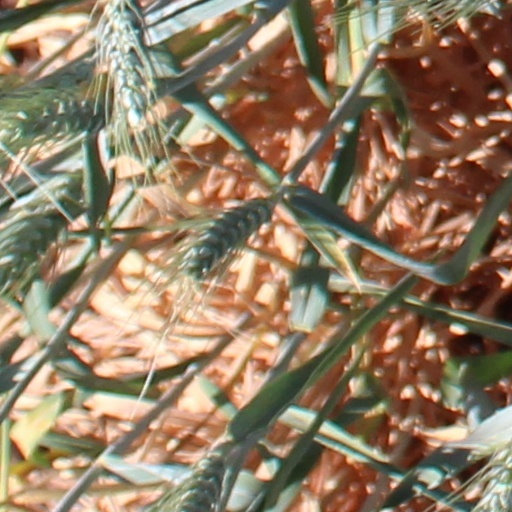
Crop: wheat